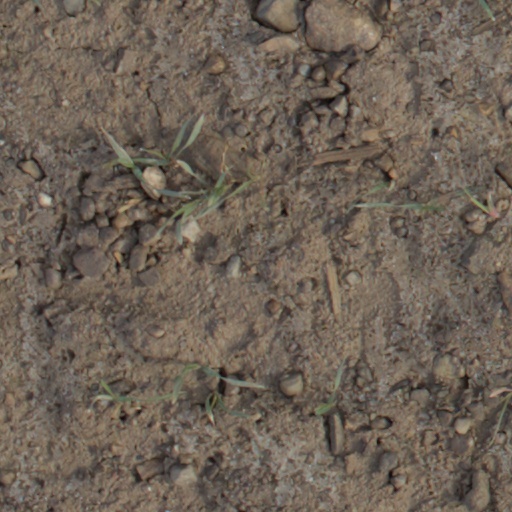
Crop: wheat